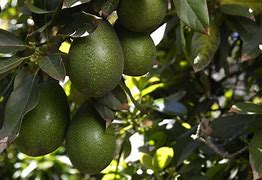
Label: Avocado